Dol Cathedral

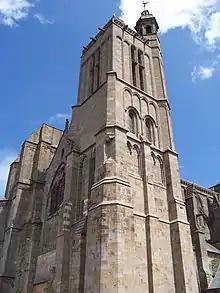
The South Tower

Some have likened the north tower to a dungeon rather than the tower of a cathedral and it retains some parts of the original Romanesque tower. Construction of the tower started in 1520 during the episcopy of Mathurin de Plédran (1504-1521) but the tower was not completed due to a lack of funds. Only four stories were built plus the ground floor. The tower is supported by two large buttresses and each of its four floors is lit by two small windows with a frieze above carved in the manner of a lambrequin.